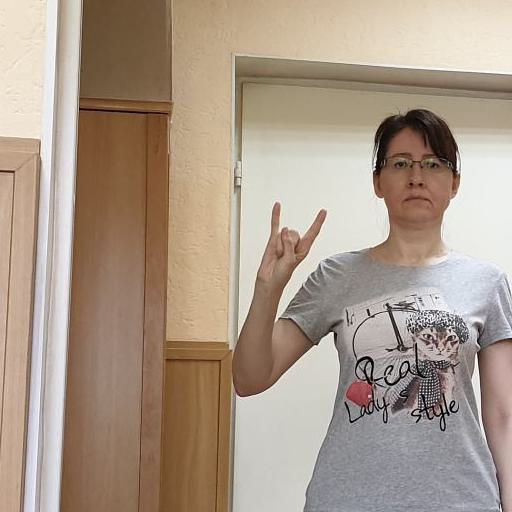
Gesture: rock